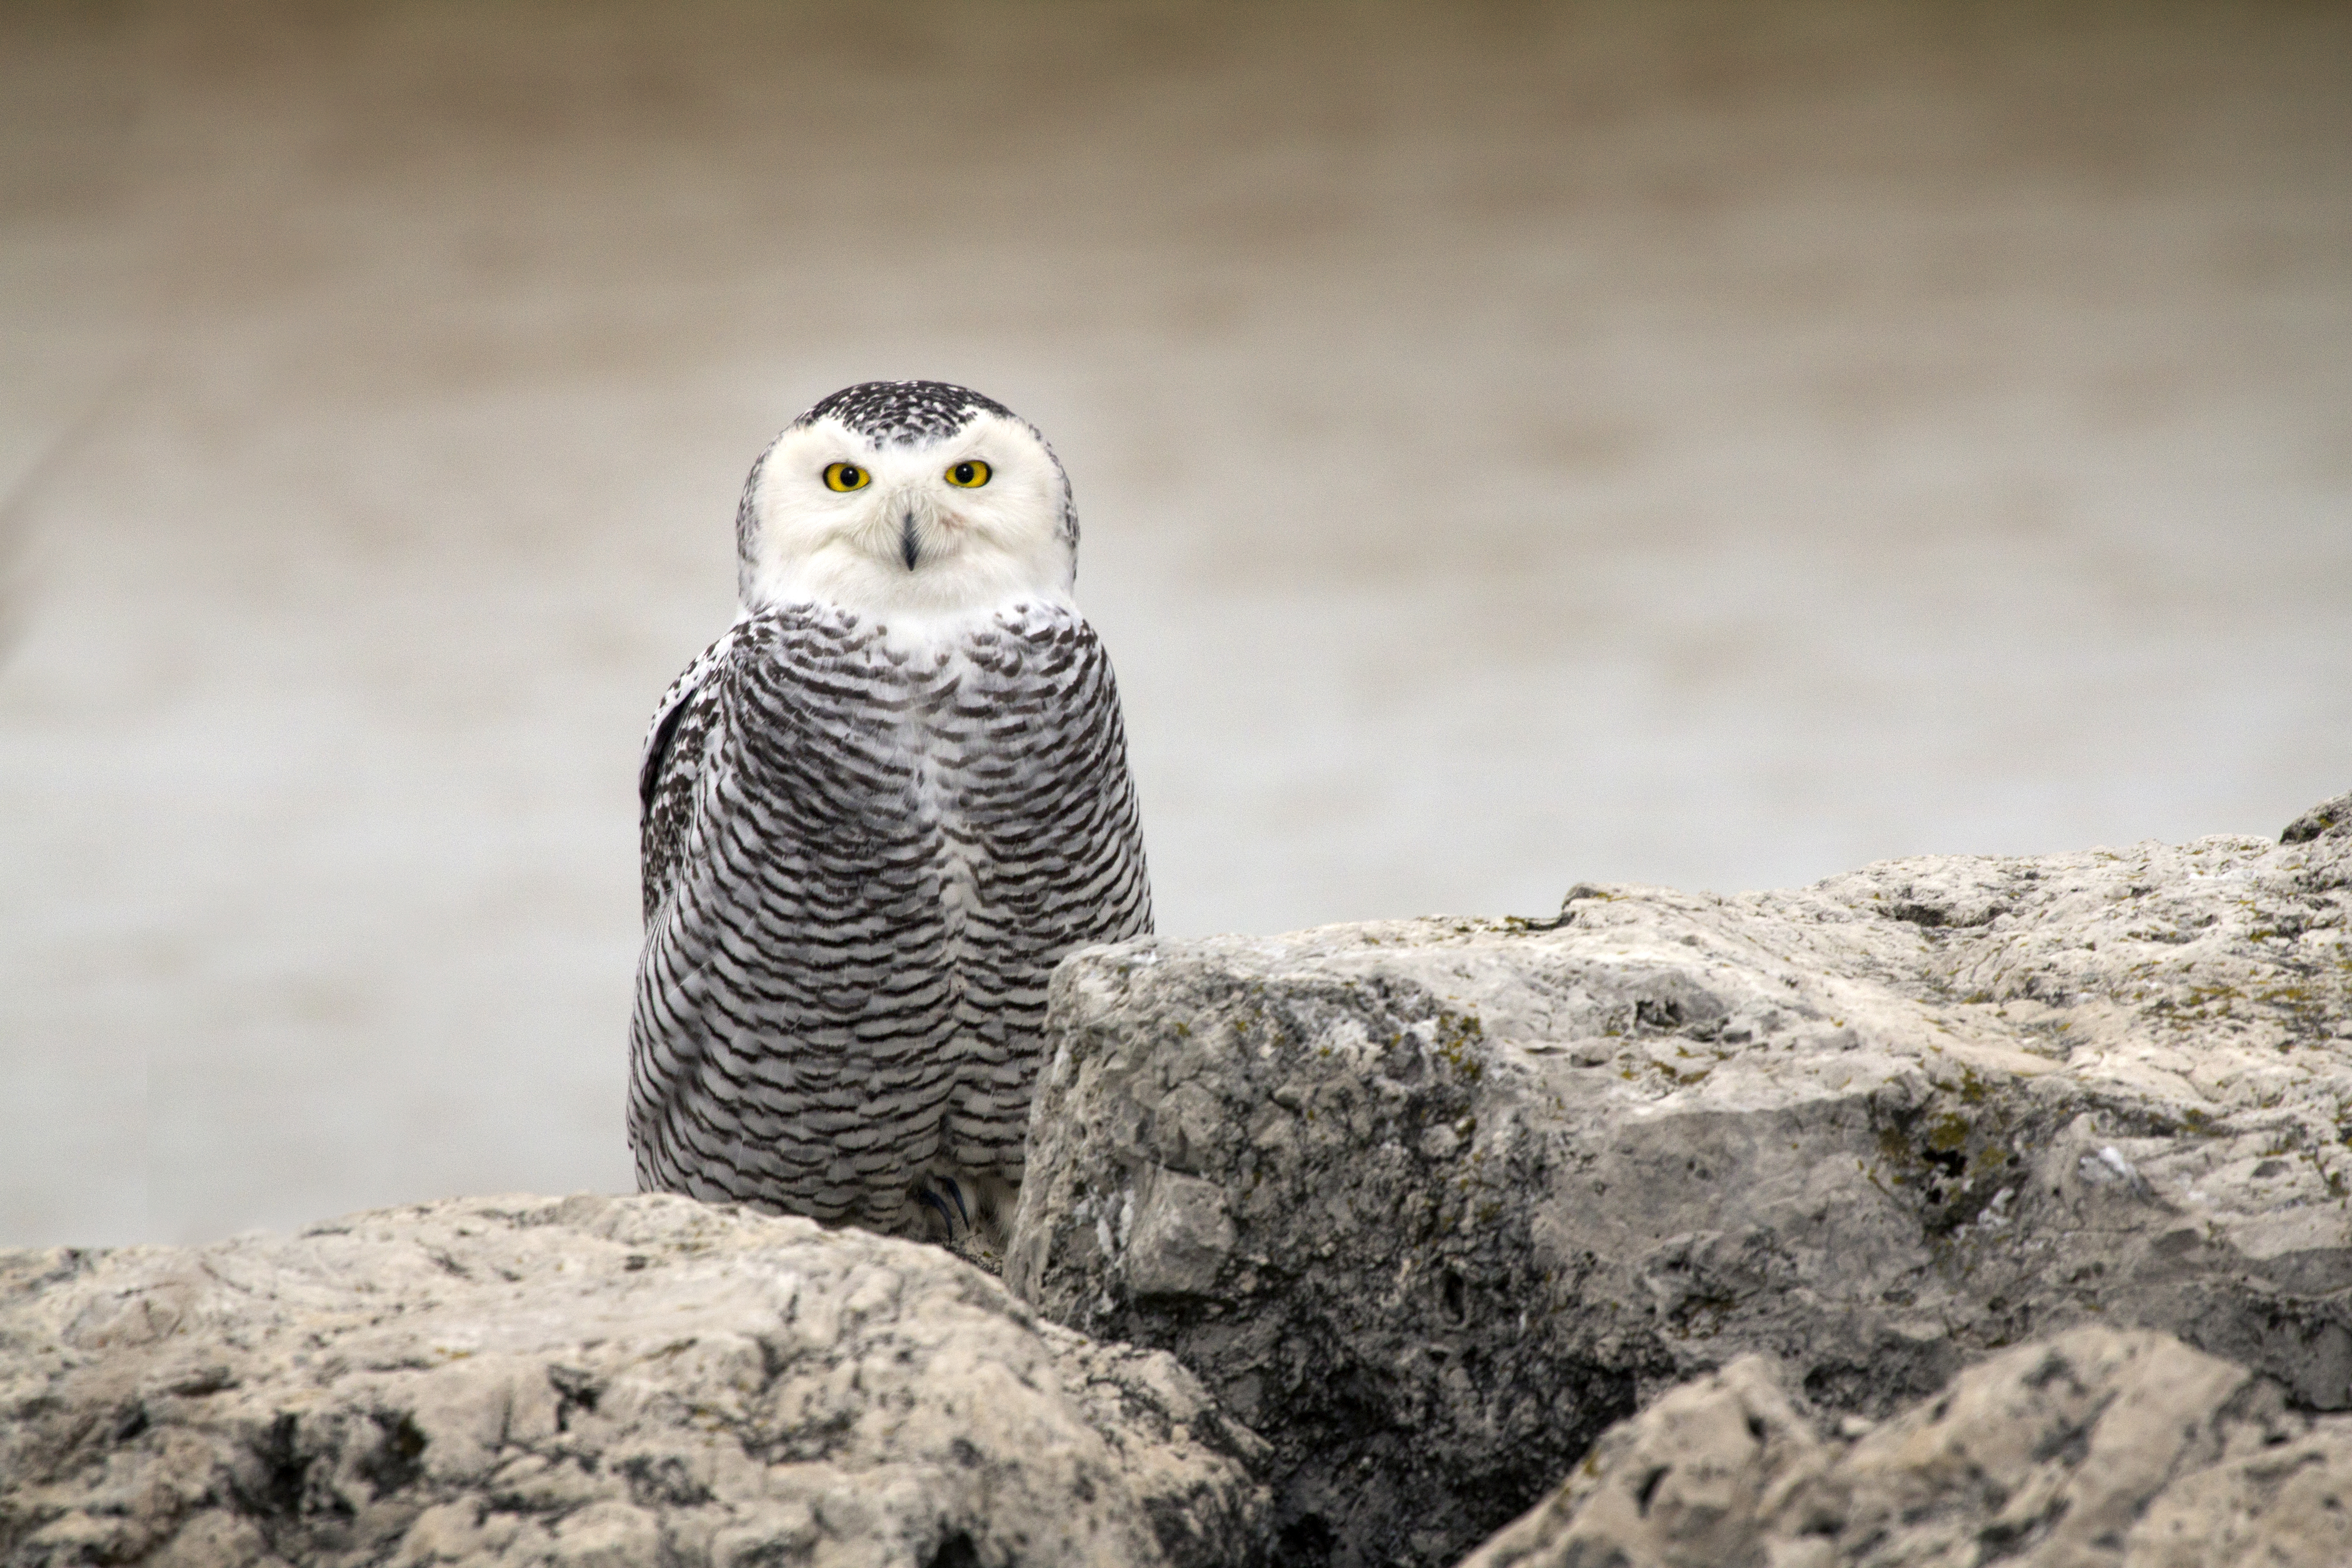
bird, wildlife, beak, owl, fauna, bird of prey, close up, vertebrate, falcon